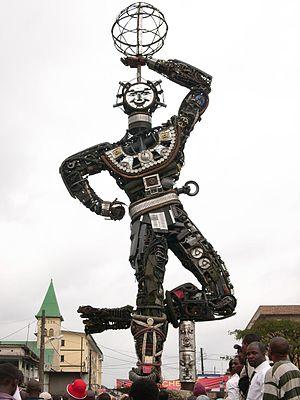
Douala est une ville portuaire d'Afrique centrale sur l'estuaire du fleuve Wouri ouvert sur le golfe de Guinée. Son agglomération compte 3,6 millions d’habitants, elle est reconnue comme la capitale économique du Cameroun, le principal centre d'affaires et la plus grande ville du pays avec Yaoundé. Chef-lieu de la région du Littoral et du département du Wouri, elle a le statut de communauté urbaine constituée de six communes d'arrondissement.
La Nouvelle Liberté est un monument célèbre monté dans la ville de Douala au Cameroun, et plus précisément dans le quartier Deido.
Cet article recense les principales œuvres d'art public de Douala, au Cameroun.